Peshawar Zalmi

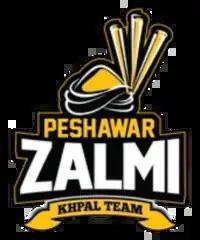

Peshawar Zalmi (literally meaning "Peshawar's youth") is a Pakistani franchise Twenty20 cricket team which plays in the Pakistan Super League and represents Peshawar, the capital city of the Khyber Pakhtunkhwa province. The team is owned by Javed Afridi. Peshawar Zalmi was established in 2015 following the announcement of the inaugural Pakistan Super League (PSL) by the Pakistan Cricket Board (PCB). Babar Azam is the current captain and Daren Sammy is the current head coach of the team.